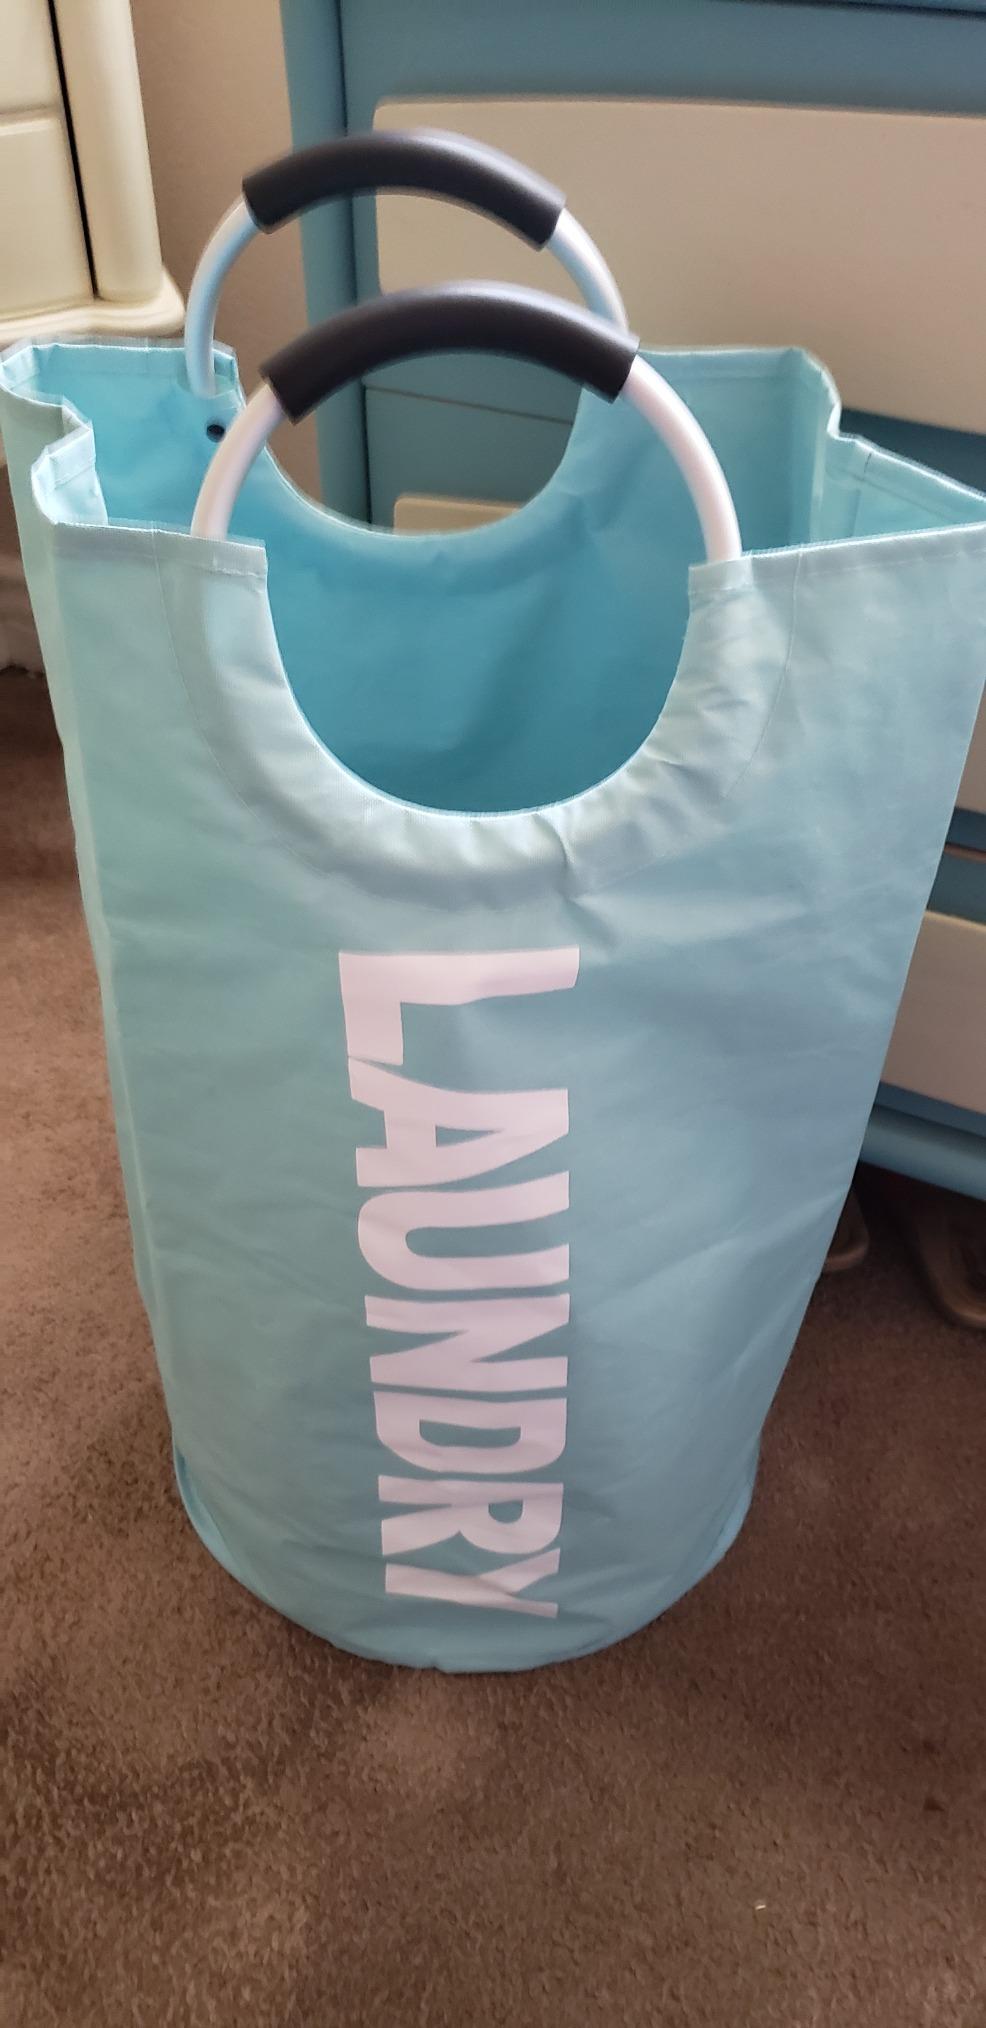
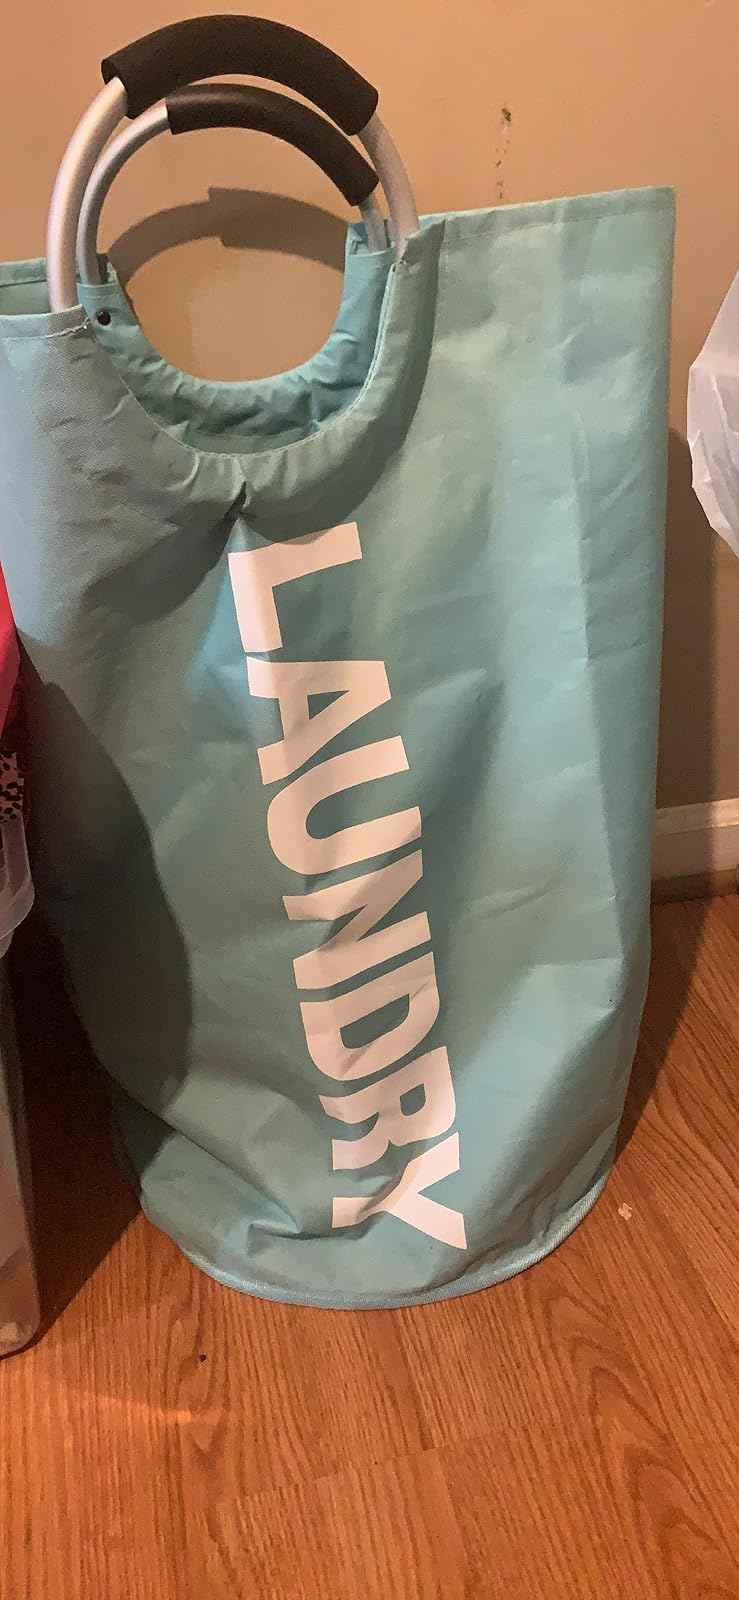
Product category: items_hamper
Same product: yes